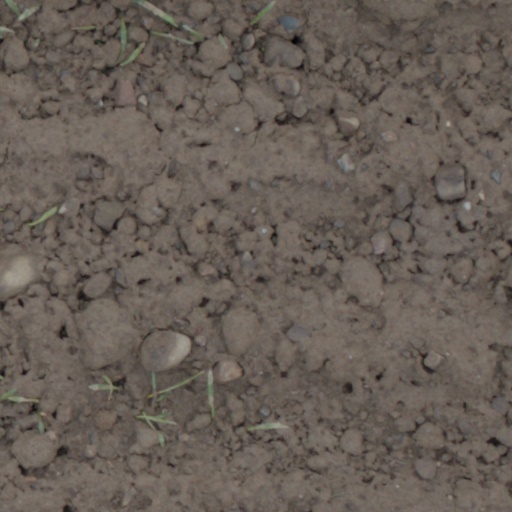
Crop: wheat